Tesla Rally

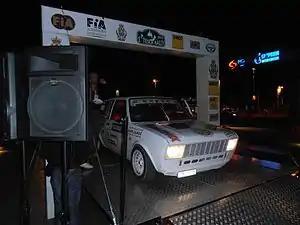
Zastava Yugo 65 at Tesla Rally. Belgrade, 27 October 2012.

The Tesla Rally is a FIA Alternative Energies Cup event named after the scientist Nikola Tesla. Reserved to vehicles with alternative energy propulsion, it starts and finishes in Belgrade.